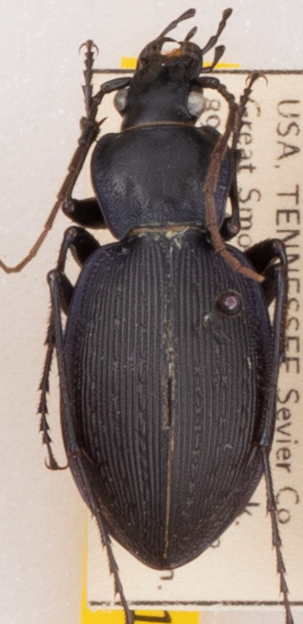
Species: Carabus goryi
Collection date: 2022-08-16
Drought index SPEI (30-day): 1.01
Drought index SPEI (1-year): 0.938
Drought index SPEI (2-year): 2.09